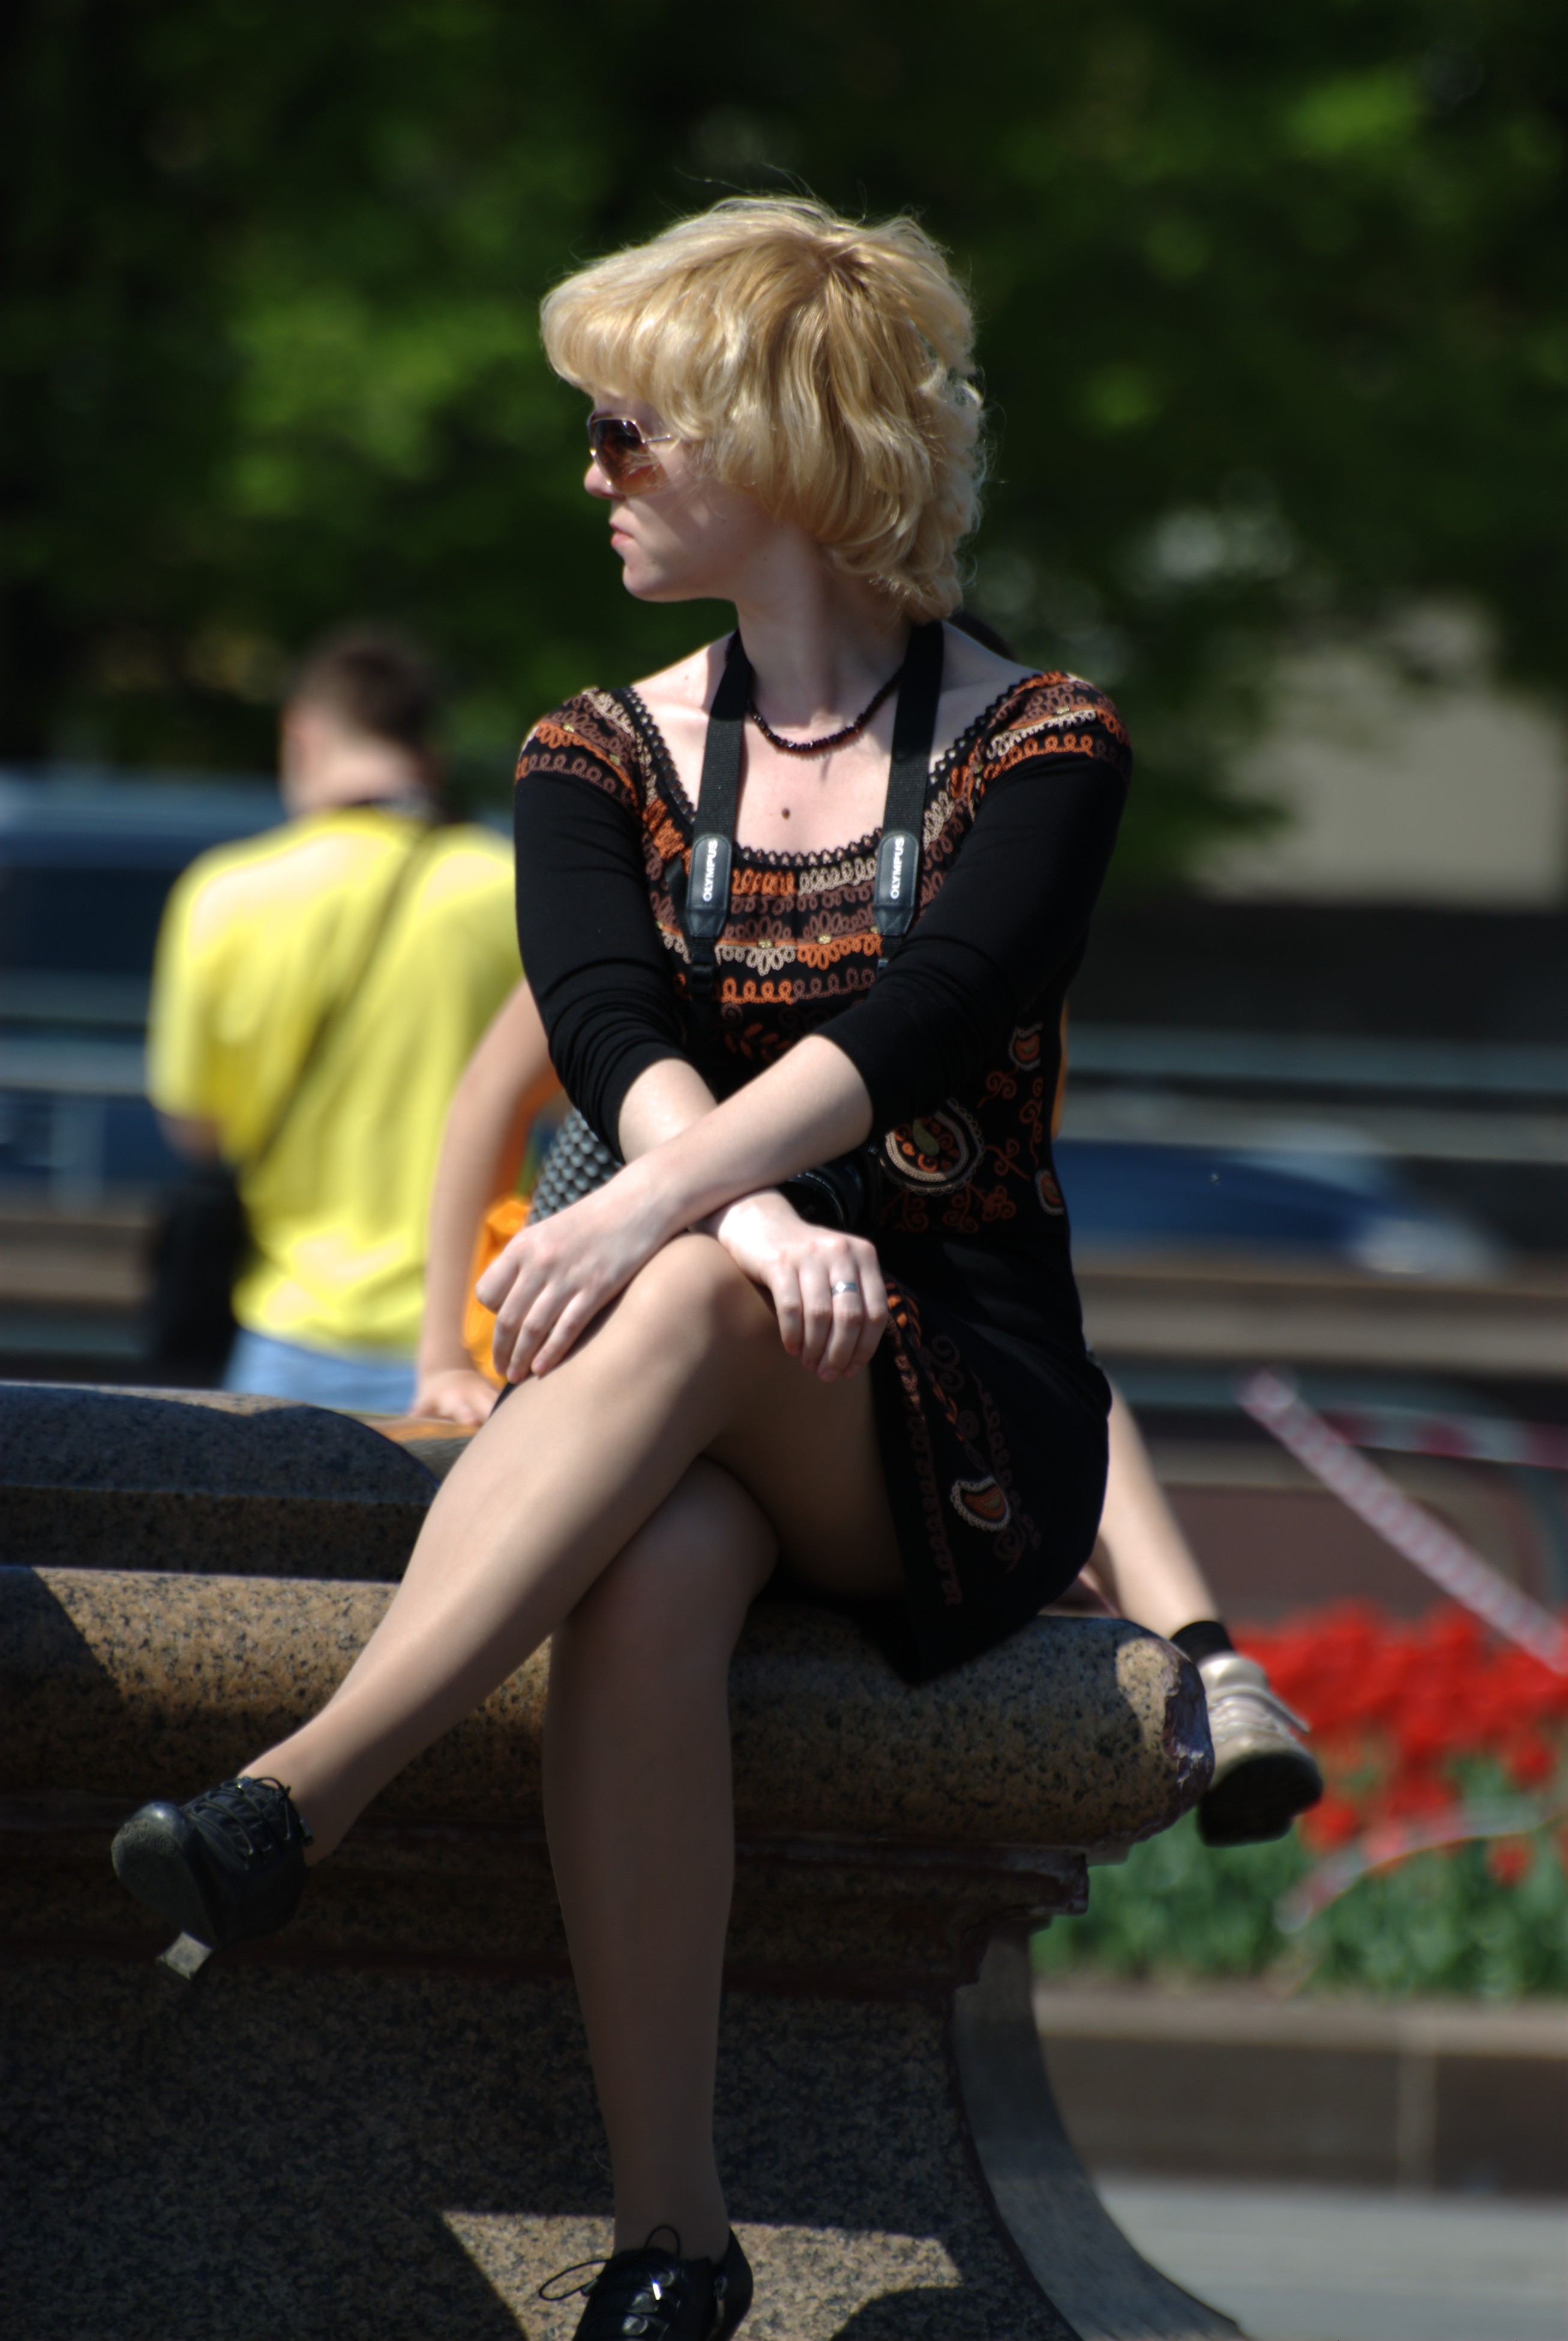
people, girl, woman, street, city, leg, model, sitting, fashion, nikon, clothing, lady, candid, girls, dress, beauty, moscow, blond, russia, d80, costume, moskau, nikond80, moscou, overtheexcellence, photo shoot, human positions